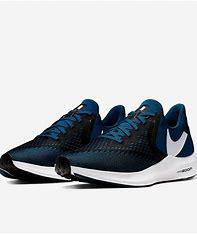
Brand: Nike
Model: Air Zoom Winflo 6